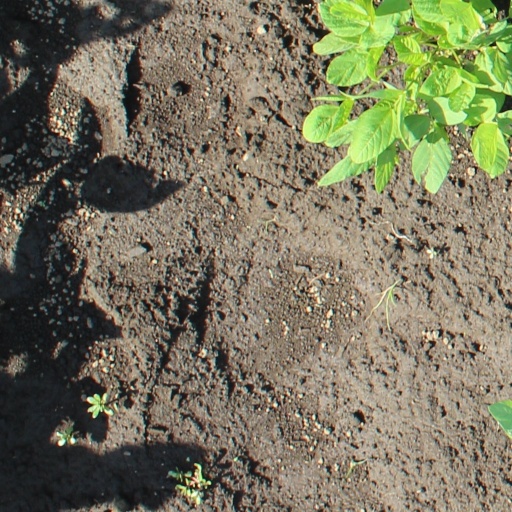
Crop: soybean